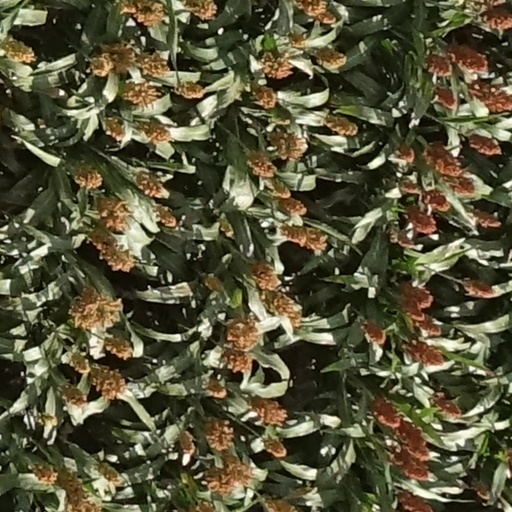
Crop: sorghum